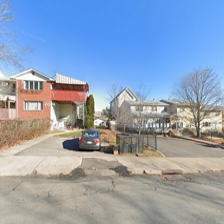
Label: streetView